Electric Bond and Share Company

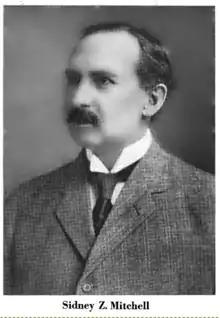
1905-1933 President of EBASCo

The following EBASCo holding companies, which includes some of its subsidiaries came under enforcement by the Securities and Exchange Commission with the passage of the Public Utilities Holding Company Act of 1935.